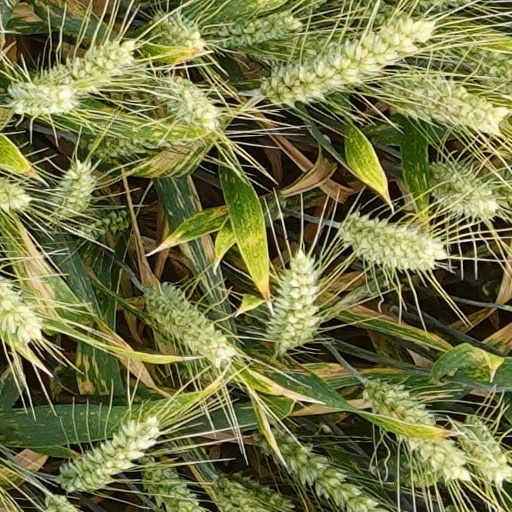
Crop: wheat